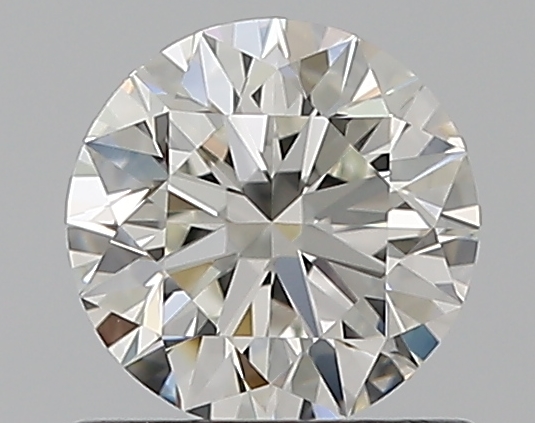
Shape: round
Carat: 0.7
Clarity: VVS2
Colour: I
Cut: EX
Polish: EX
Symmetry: EX
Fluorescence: N
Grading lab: GIA
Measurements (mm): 5.67 x 5.7 x 3.53